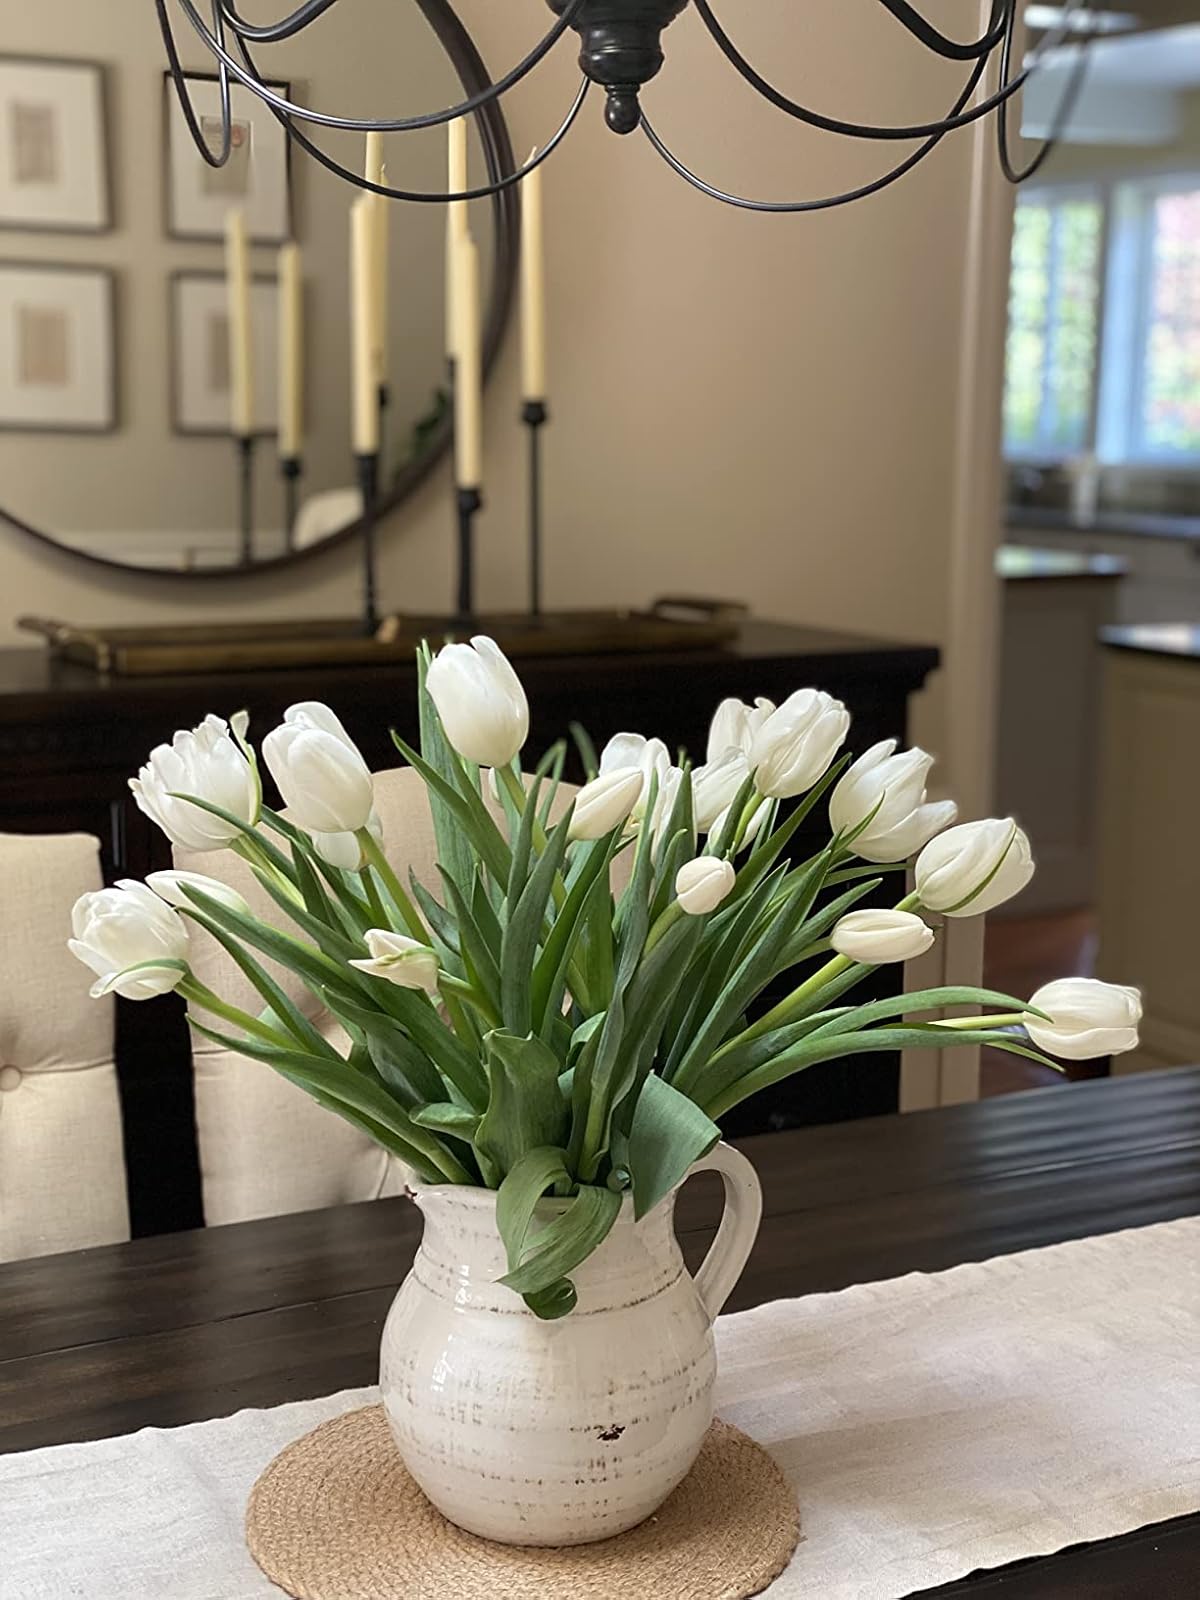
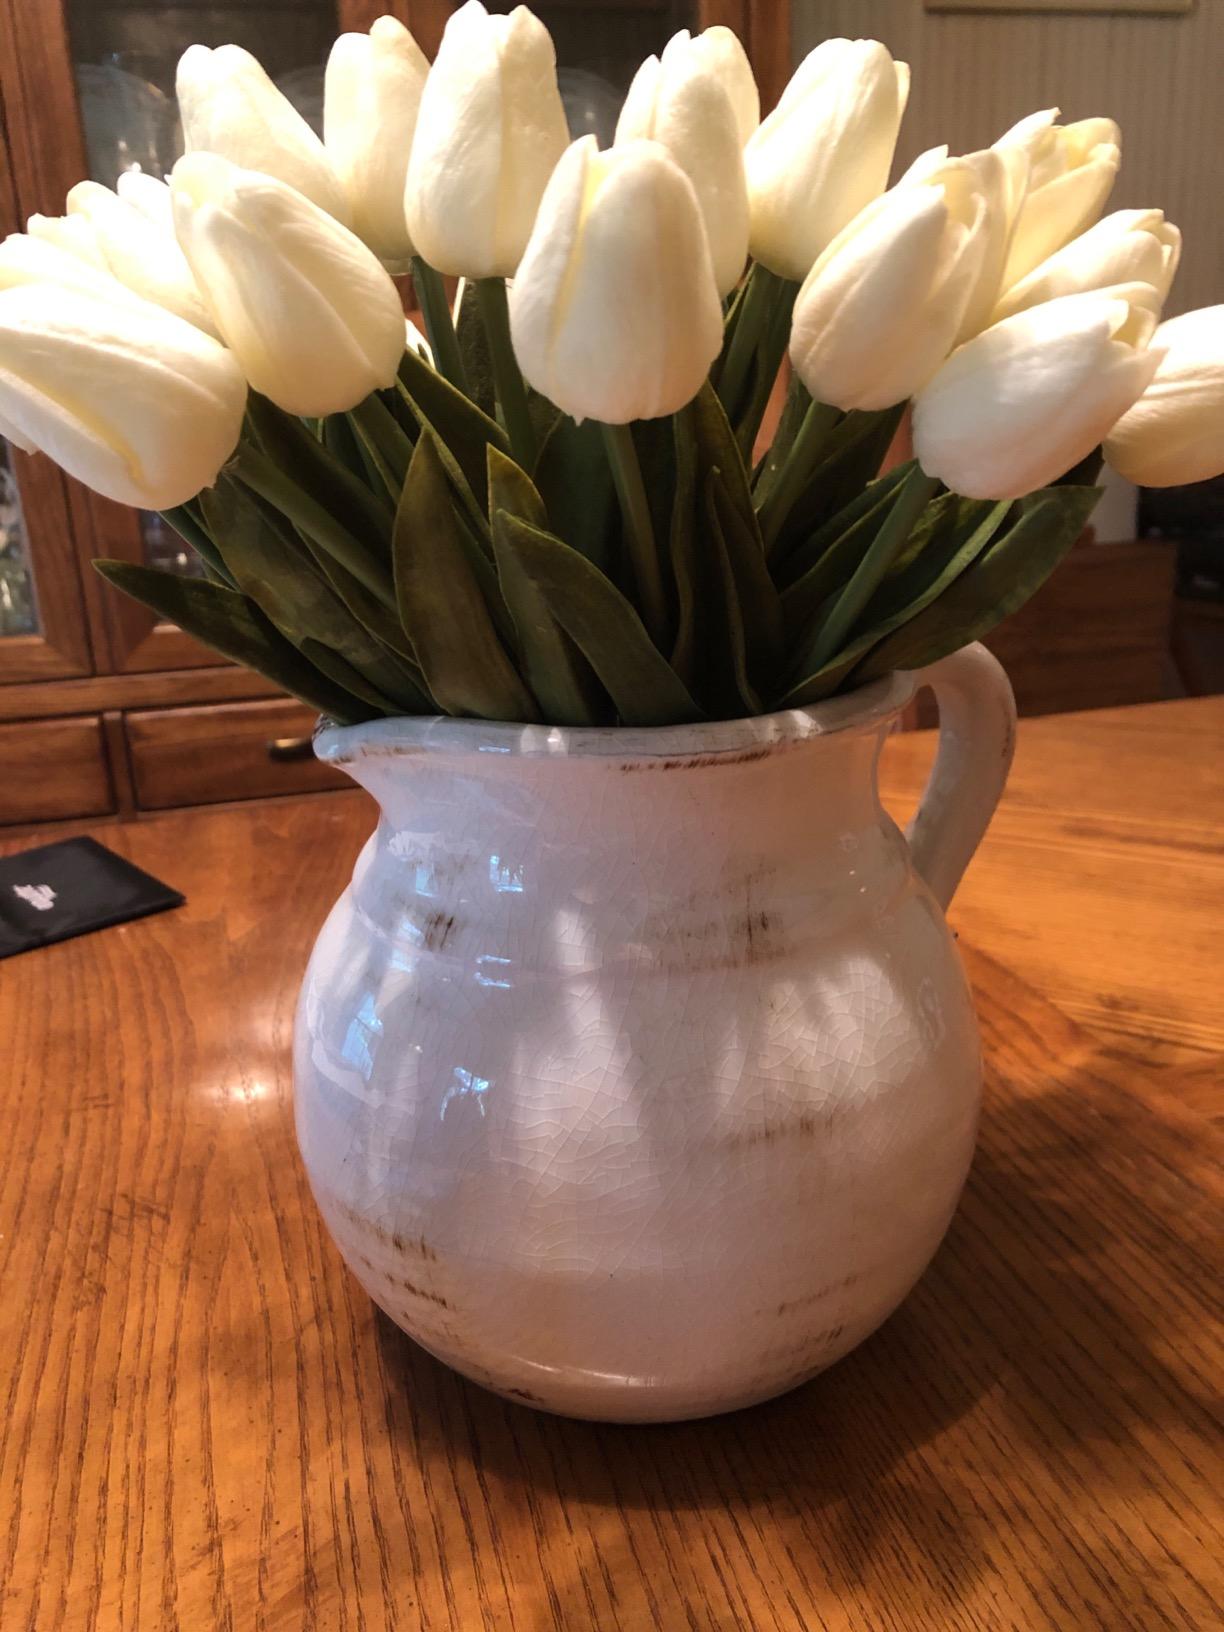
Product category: vase
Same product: yes